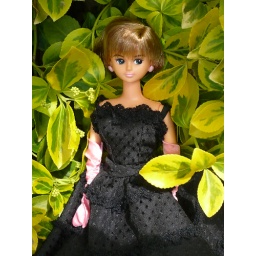
She was originally dressed in a gray school girl outfit